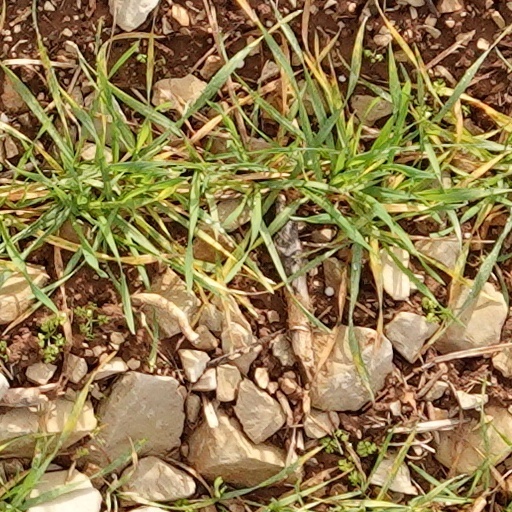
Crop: wheat